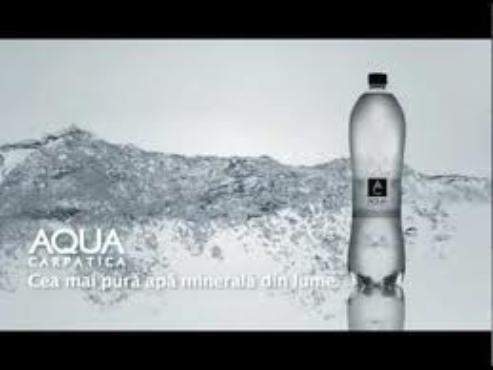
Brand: Aqua Carpatica
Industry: Food